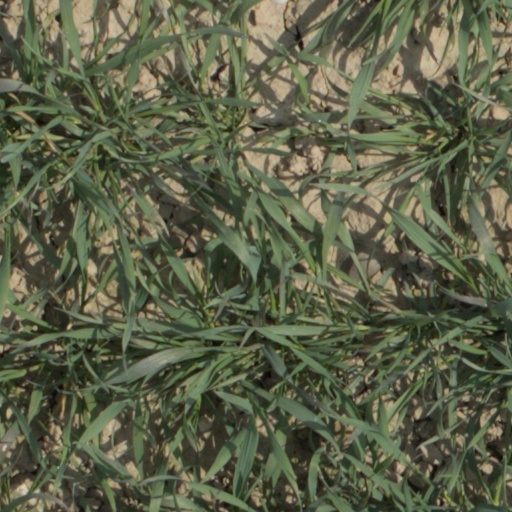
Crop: wheat